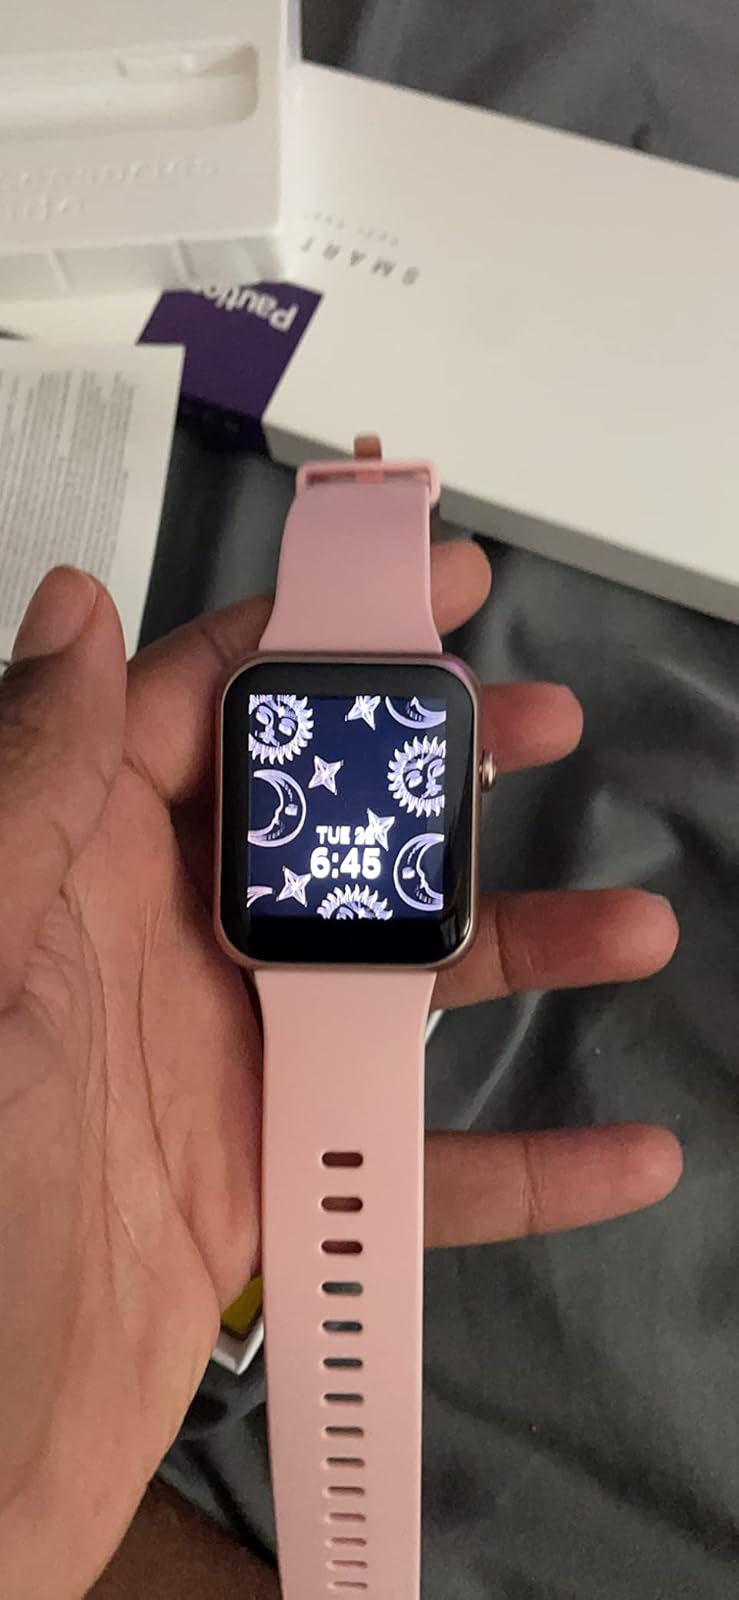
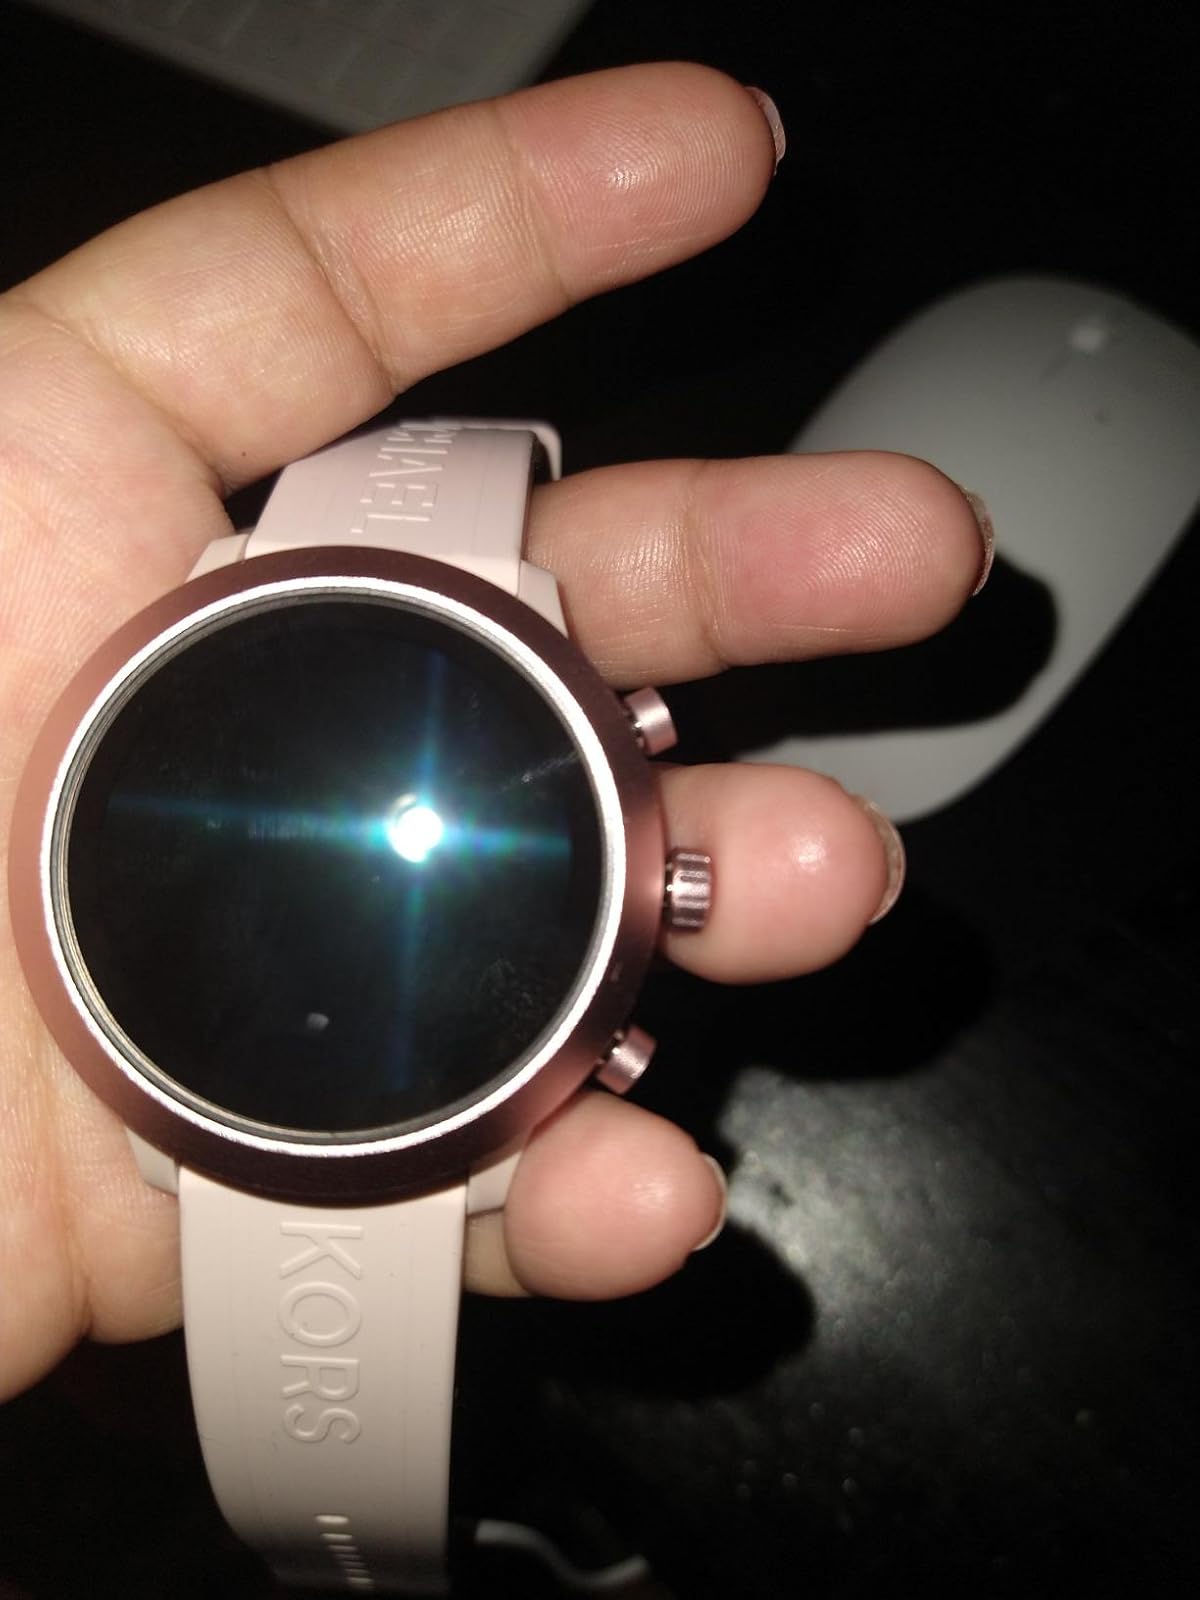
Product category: smartwatch
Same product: no